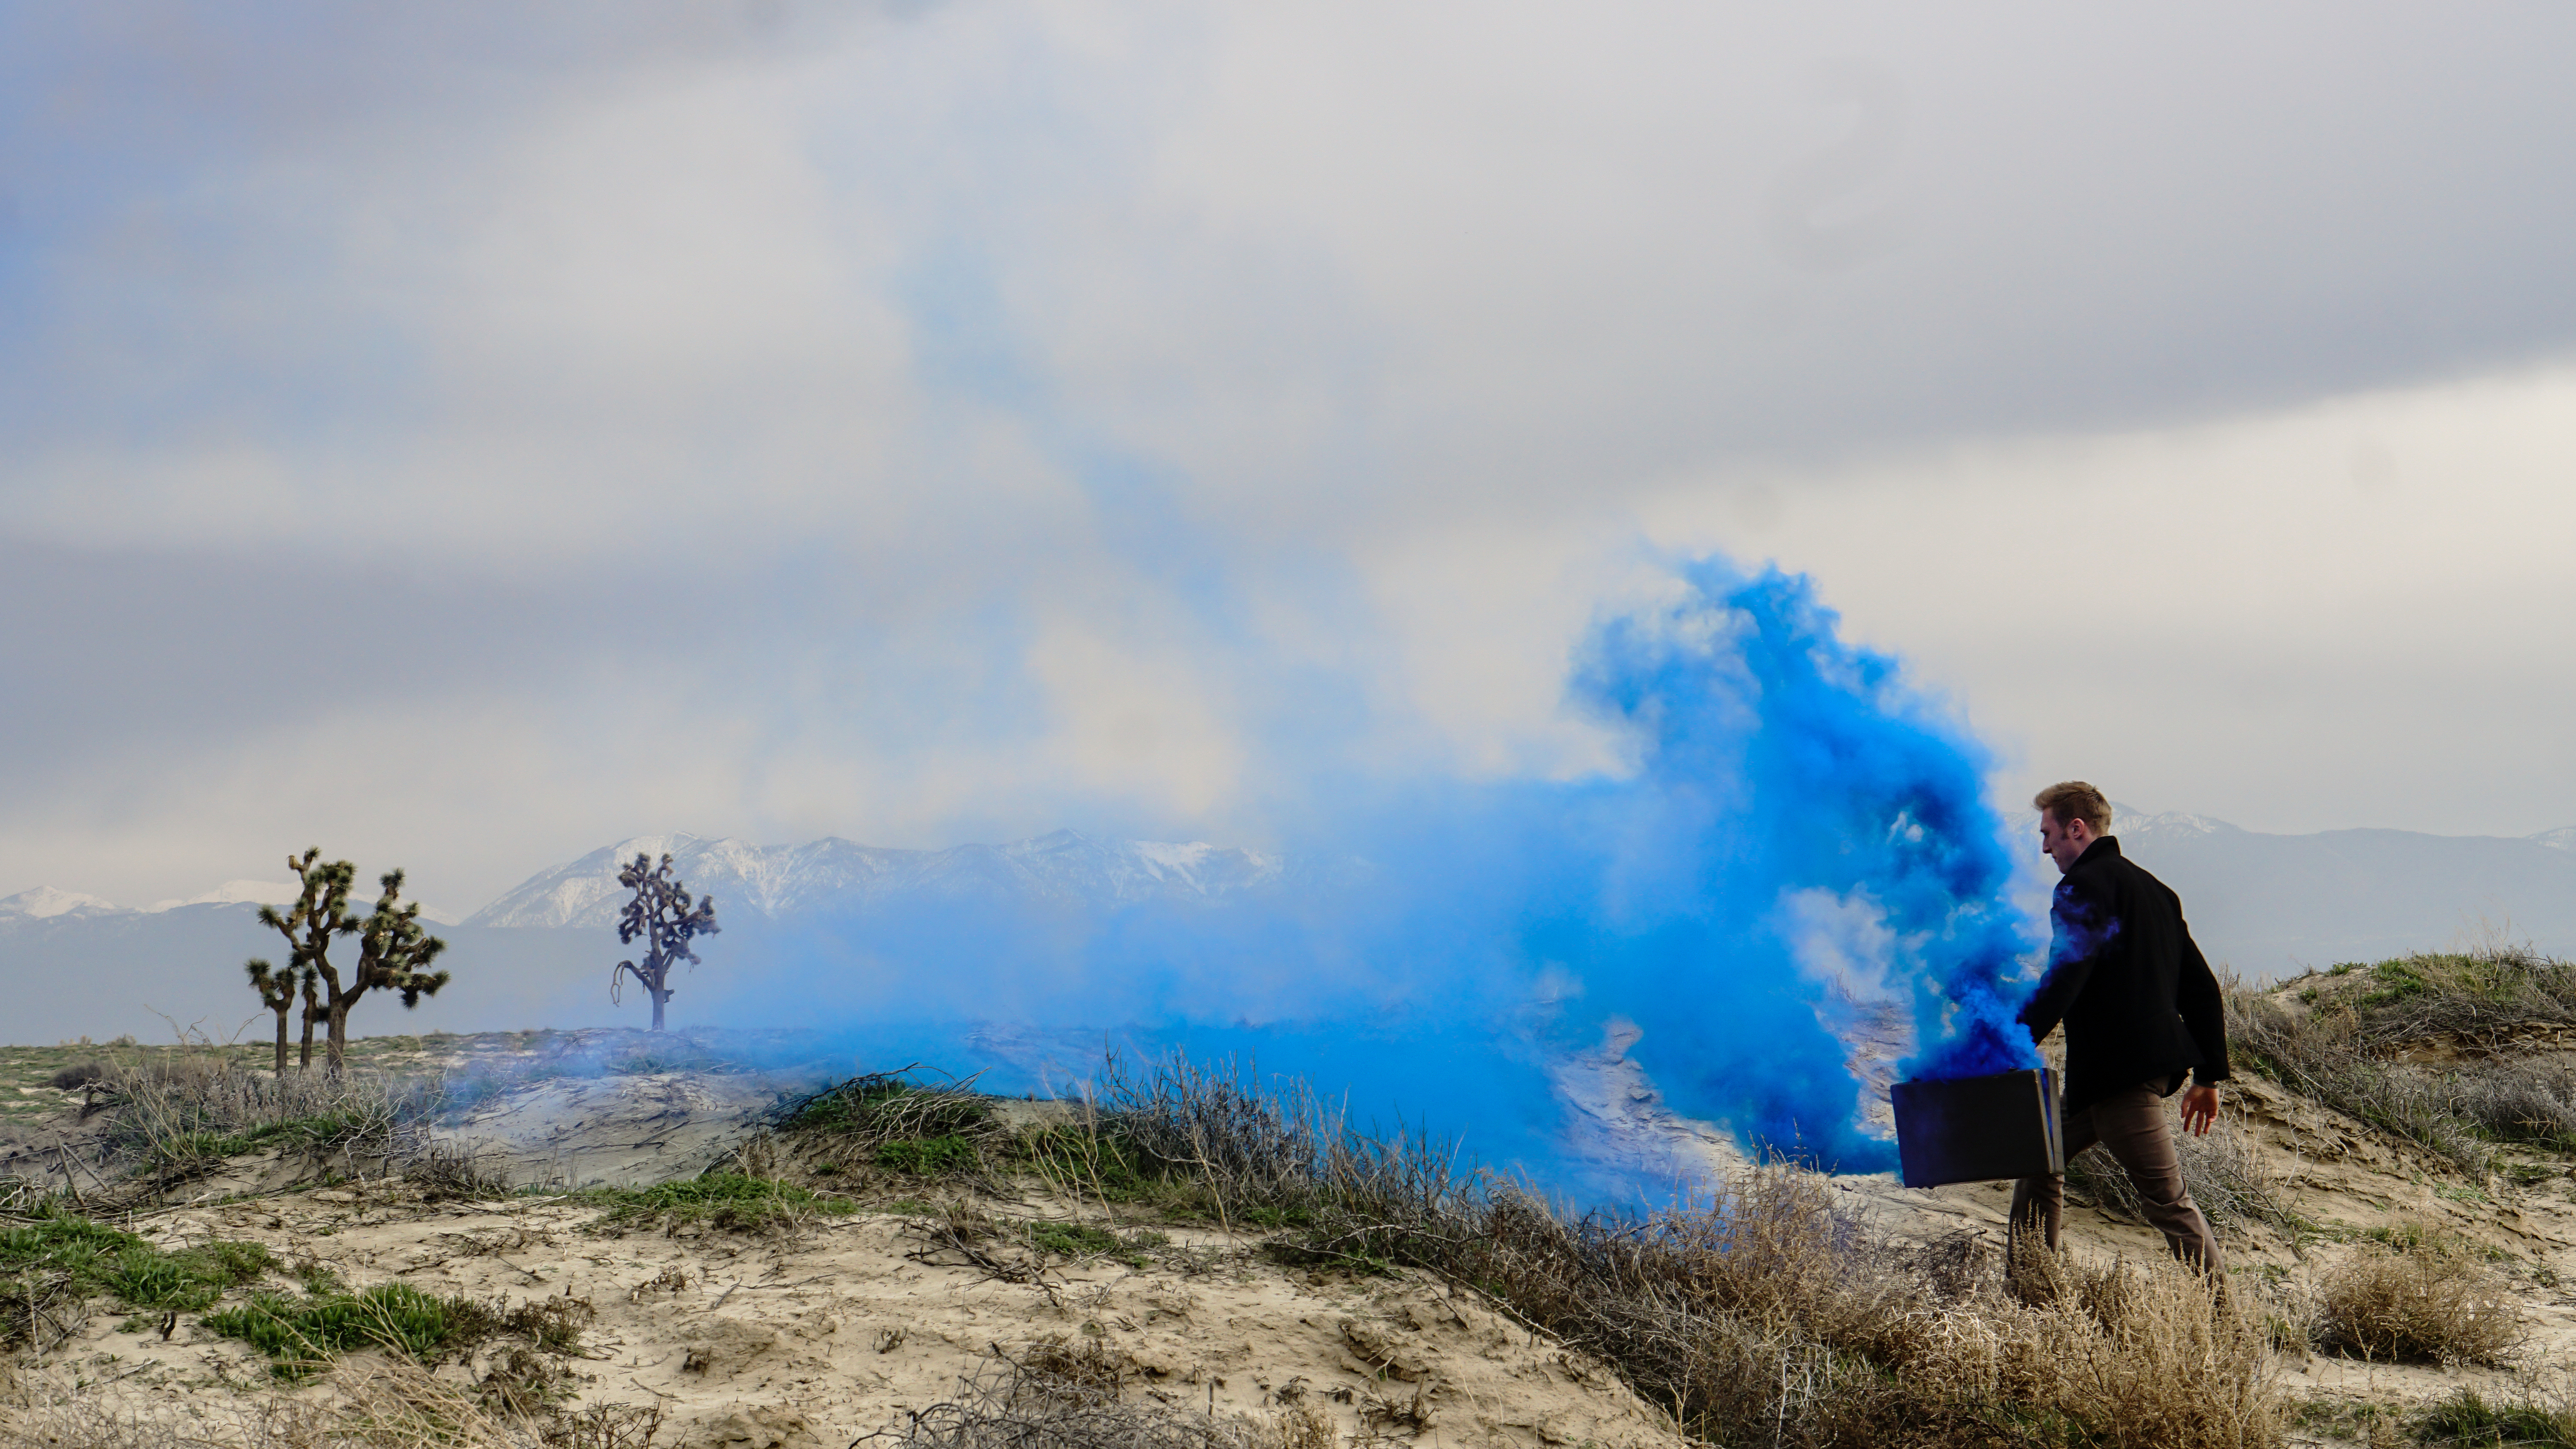
man, landscape, sea, sand, horizon, wilderness, mountain, cloud, sky, hill, adventure, male, guy, blue, terrain, ridge, caucasian, carrying, landform, natural environment, geographical feature, mountainous landforms